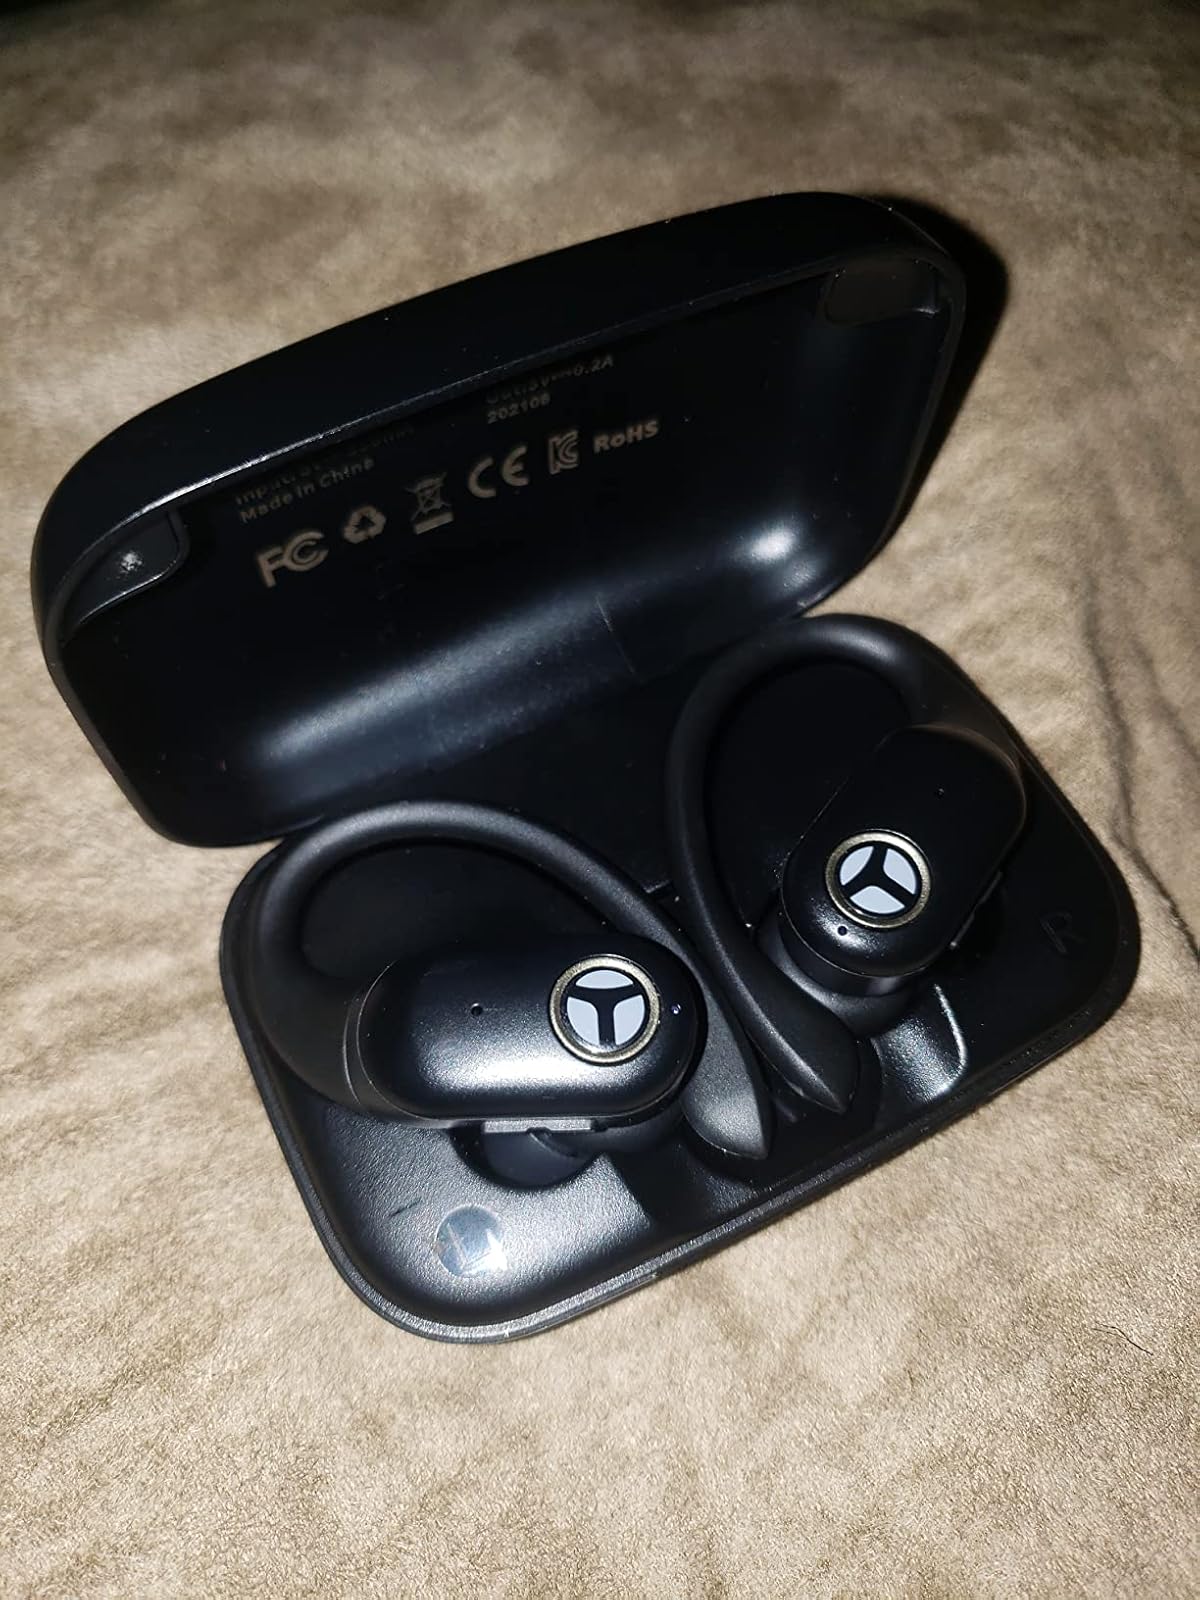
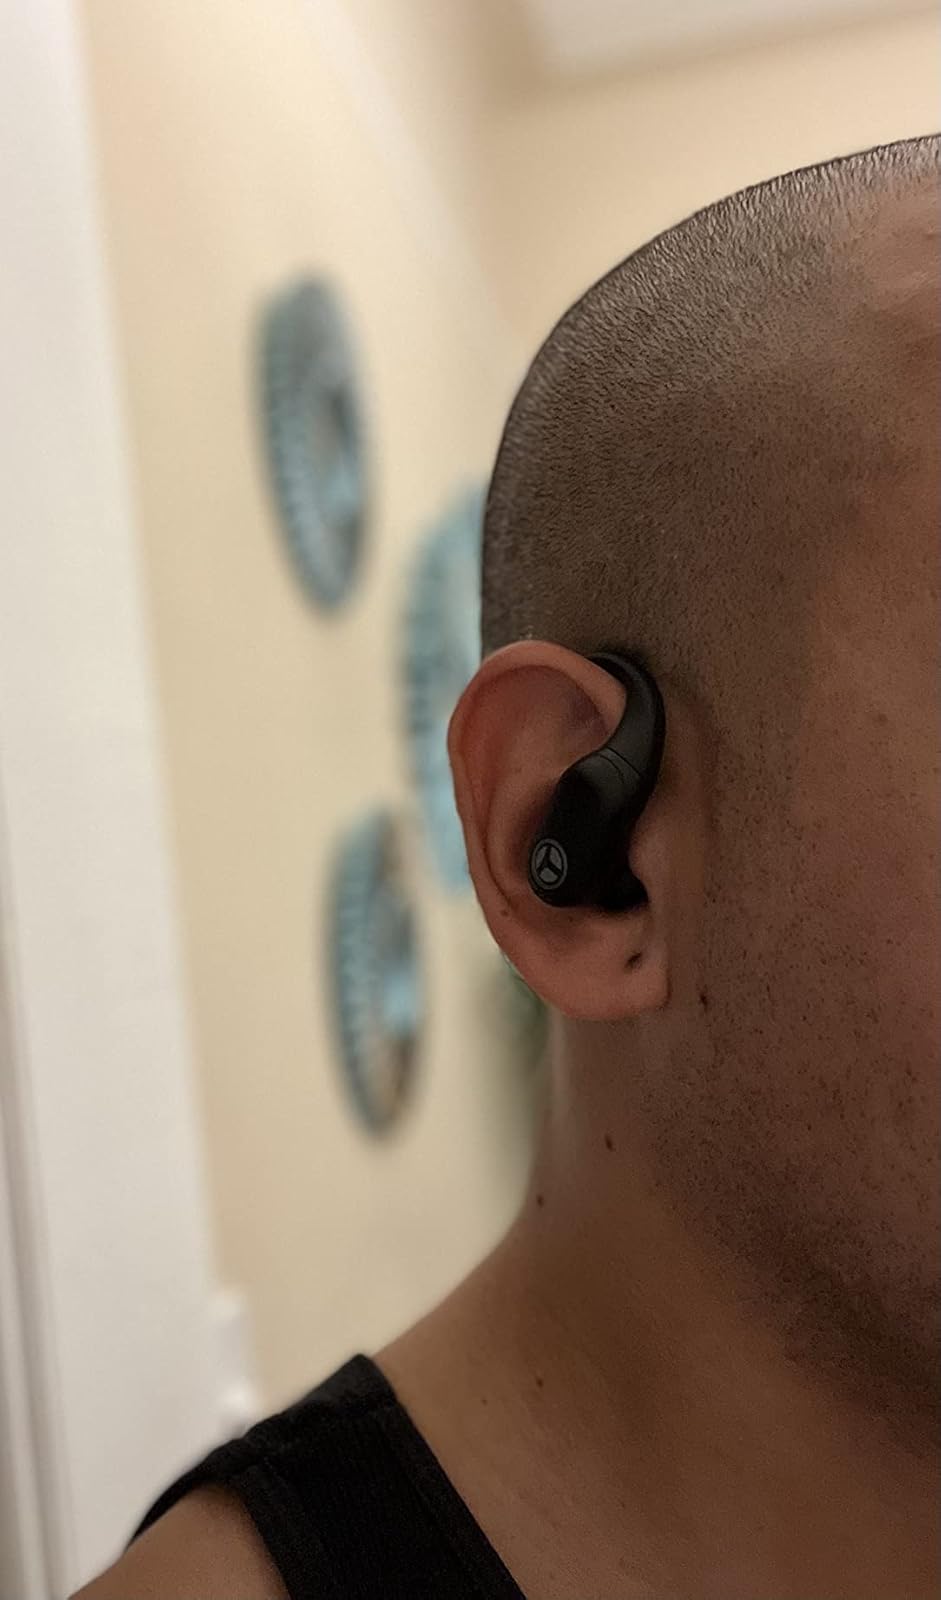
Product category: earbuds
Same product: yes